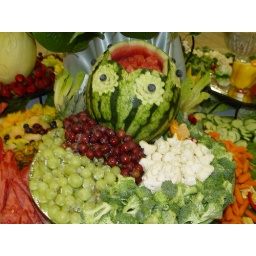
flowers around melon fruit bowl